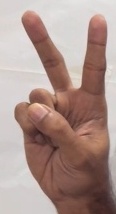
ASL sign: 2